Surakarta

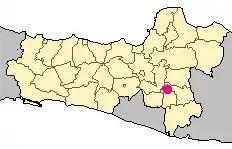
Pasar Gede Hardjonagoro

Surakarta (Javanese: , Pegon: ), known colloquially as Solo (Javanese:), is a major city in Central Java, Indonesia. The city adjoins Karanganyar Regency and Boyolali Regency to the north, Karanganyar Regency and Sukoharjo Regency to the east and west, and Sukoharjo Regency to the south. On the eastern side of Solo lies Solo River (Bengawan Solo). Its metropolitan area, consisting of Surakarta City and the surrounding six regencies ("Greater Solo Area", formerly Special Region of Surakarta), was home to 6,837,753 inhabitants according to the official estimates for mid 2023, 526,870 of whom reside in the city proper.